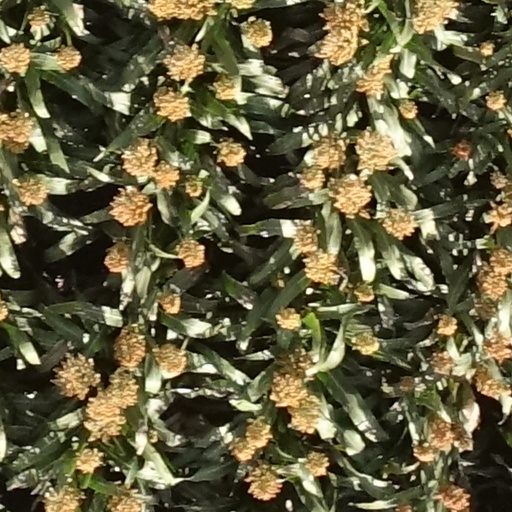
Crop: sorghum